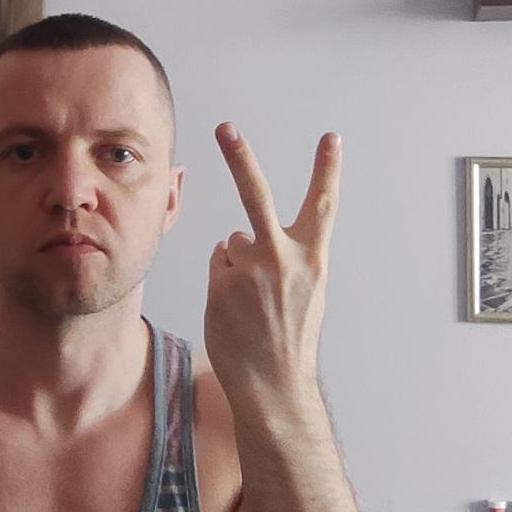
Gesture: peace_inverted